Hensley Henson

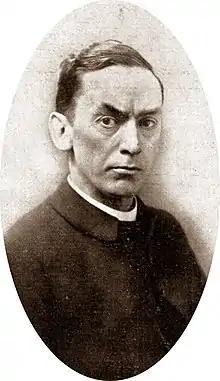

Herbert Hensley Henson (8 November 1863 – 27 September 1947) was an English Anglican cleric, scholar and polemicist. He was Bishop of Hereford from 1918 to 1920 and Bishop of Durham from 1920 to 1939.